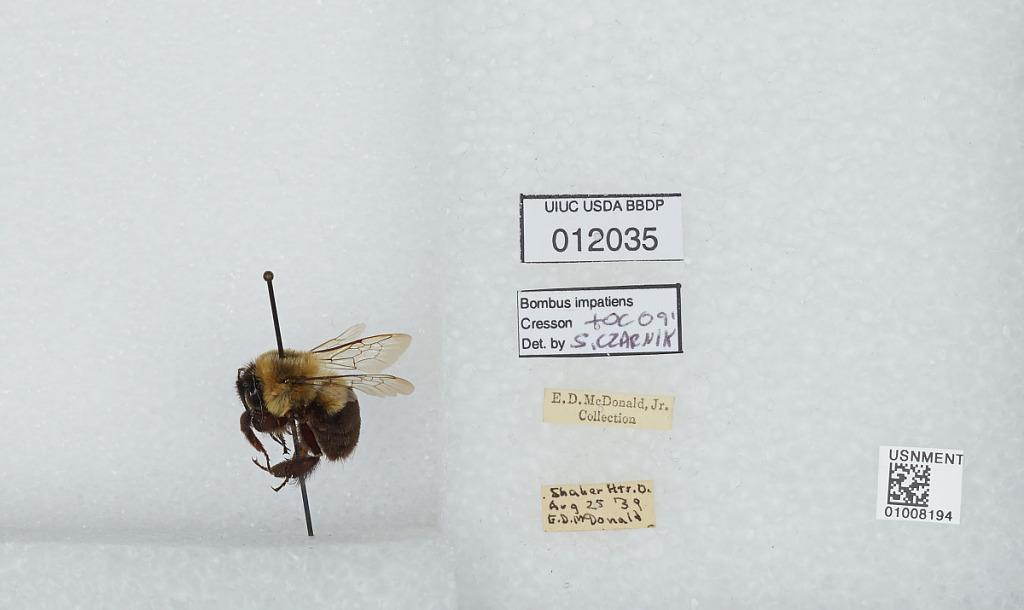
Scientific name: Bombus (Pyrobombus) impatiens Cresson
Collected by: E. McDonald
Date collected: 1939-8-25
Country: United States
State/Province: Ohio
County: Cuyahoga
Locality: Shaker Heights
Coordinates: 41.4739, -81.5371
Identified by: Czarnik, S.